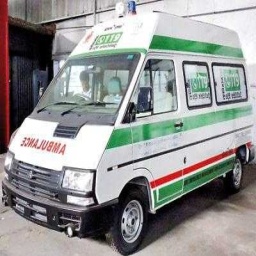
Label: ambulance